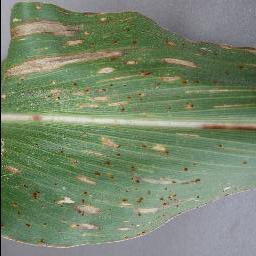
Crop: corn
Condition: (maize)_cercospora_spot_gray_spot